Metropolitan planning organization

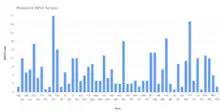
Chart showing the number of metropolitan planning organizations by state as of September 2015.

In other words, the federal government requires that federal transportation funds be allocated to regions in a manner that has a basis in metropolitan plans developed through intergovernmental collaboration, rational analysis, and consensus-based decision making.